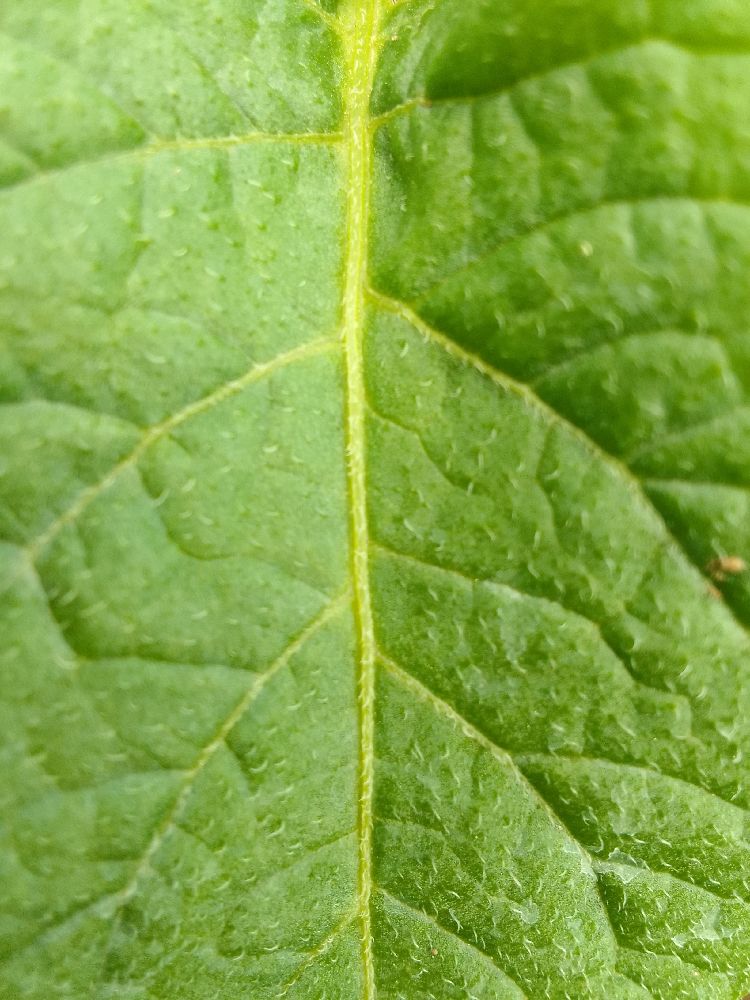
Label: Healthy